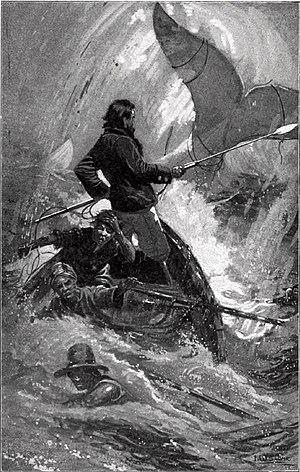
Moby Dick est un roman de l'écrivain américain Herman Melville paru en 1851, dont le titre provient du surnom donné à un grand cachalot blanc au centre de l'intrigue.
Le capitaine Achab est un personnage de fiction, et le principal protagoniste du roman Moby Dick d’Herman Melville. C’est le capitaine monomaniaque du baleinier Pequod. Lors d’un précédent voyage, la baleine blanche Moby Dick a dévoré une jambe d’Achab, le laissant unijambiste, avec une prothèse faite d’os de baleine. La chasse à la baleine du Pequod devient une chasse vengeresse contre Moby Dick, Achab incitant son équipage à le seconder dans sa mission fanatique. L'éloquence, le mystère, la crainte, la stature et l'apparence d'Achab provoquent un véritable enthousiasme et un engouement massif des marins du Péquod pour la chasse à la baleine blanche. Seul son Second, Starbuck, ose rappeler le capitaine Achab à la raison, arguant que l'objectif d'un baleinier est avant tout de rapporter de la graisse de baleine à bon port et s'oppose discrètement mais fermement au projet obsessionnel de vengeance d'Achab qu'il a transmis à l'équipage. Quand Moby Dick est enfin repérée, la haine d’Achab lui fait perdre toute prudence, et la baleine l’entraîne au fond de l’océan.